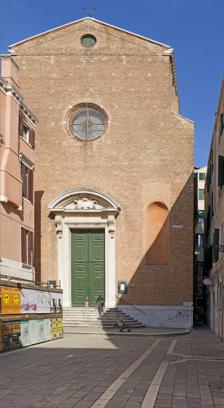
Building: Santa Maria della Fava
Country: Italy
Year built: 1500
Santa Maria della Fava Religion Affiliation Roman Catholic Province Venice Location Location Venice , Italy Shown within Venice Show map of Venice Santa Maria della Fava (Italy) Show map of Italy Geographic coordinates 45°26′13″N 12°20′18″E / 45.43694°N 12.33833°E / 45.43694; 12.33833 Santa Maria della Fava , also originally known as Santa Maria della Consolazione , is an ancient Roman Catholic church in the sestiere of Castello in Venice , Italy. The suffix of della Fava (of the bean) attributed to the church, bridge and piazza has a number of attributed derivations. One explanation is that this area in Venice was used for the commerce of beans or the home of pastry shops for bean cake. A more colorful legend, perhaps for consumption of tourists, is that a man smuggling salt and beans was apprehended at the site, but when he kneeled before a local icon of the Madonna painted on a wall of Ca' Dolce, the salt from his bag disappeared, and thus he escaped imprisonment. The church then was built to house the miraculous icon. Finally, the church may have been endowed by the Fava family from Ferrara . The original church at the site was completed by 1500. While by 1662, it was under the jurisdiction of the Procuratoria of St Mark , it later was under the order of Saint Phillip Neri . The reconstructed, but unfinished, church we see today was designed by Antonio Gaspari in 1711, while the apse and presbytery (1750) were completed by Giorgio Massari . The interior of the church has a famous altarpiece of Saint Anne, Young Mary, and Saint Gioacchino , (1732) by Tiepolo . It also houses a Virgin with St Phillip Neri by Piazzetta . A series of statues of Saints and Evangelists were carved by Giuseppe Bernardi . Flanking the altar, which was designed by Massari are two angels by Giovanni Maria Morlaiter . Sources G.Lorenzetti, Venezia e il suo estuario , Edizioni Lint, Trieste, 1974 Marcello Brusegan, Le chiese di Venezia , Ed. Newton-Compton, 2008 Notizie storiche delle chiese e monasteri di Venezia, e di Torcello, tratte dalle chiese veneziane, Torecellane... , Stamperia del Seminario, Appresso Giovanni Manfrè, Padua.  By Flaminio Cornaro (1758) page 89–92. [1]